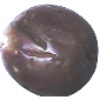
Label: passion_fruit